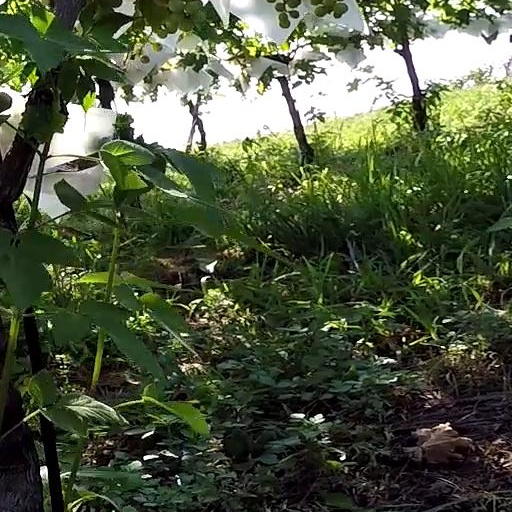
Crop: grape